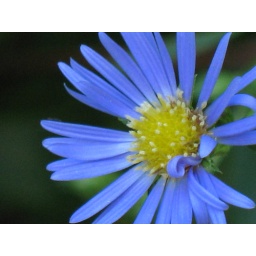
A tiny blue flower in the back yard. Camera hand-held.